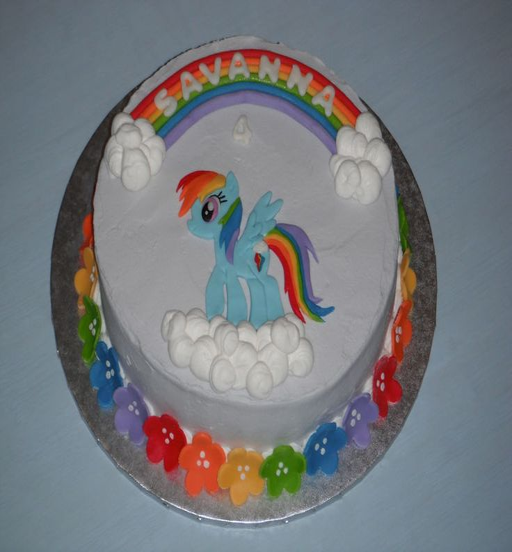
cake for little girl that loves brand .